It's a Wonderful Life

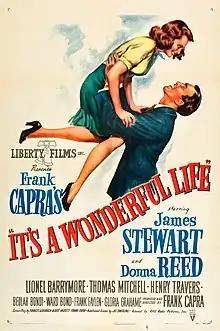
Theatrical release poster

It's a Wonderful Life is a 1946 American Christmas fantasy drama film produced and directed by Frank Capra. It is based on the short story and booklet "The Greatest Gift", self-published by Philip Van Doren Stern in 1943, which itself is loosely based on the 1843 Charles Dickens novella "A Christmas Carol".